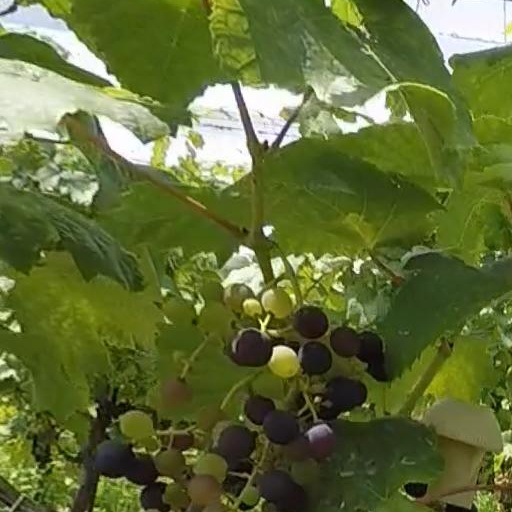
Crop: grape